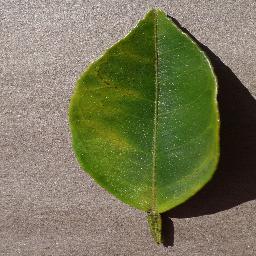
Label: Orange___Haunglongbing_(Citrus_greening)